Merveilleux scientifique

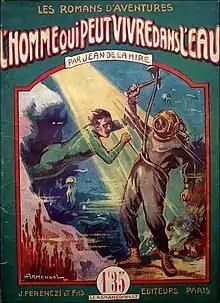
After Gino Starace's drawings accompanied "" published as a serial in "Le Matin" in 1909, Henri Armengol designed the cover for the novel published by Ferenczi in 1922.

Moreover, illustrators are tasked with illustrating the writings of novelists who extrapolate scientific inventions and those of scientists who aim to popularize scientific knowledge, resulting in a combination of genres and a reciprocal exchange between the fantastical and the scientific. To convey scientific imagery, often consisting of unrealistic visuals, illustrators must employ their imagination to make it understandable to the reader. For instance, when viewed under a microscope, microbes may resemble snakes or amphibians. Illustration is crucial in developing a merveilleux-scientifique imaginary by continuously blending visual elements between the two components. This is achieved through various means, including the evoked theme, the alternating of incredible stories and scientific articles, or the use of photomontage. The use of the technique that combines photographs and painted inserts, which was frequently utilized in Je sais tout magazine, serves to accentuate the connection between wonder and science.